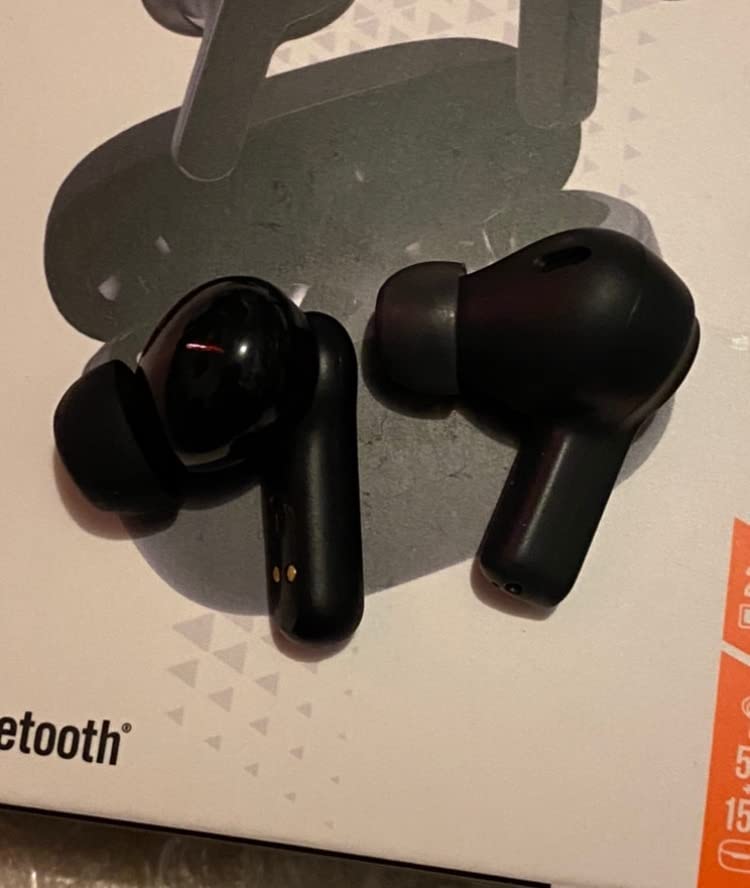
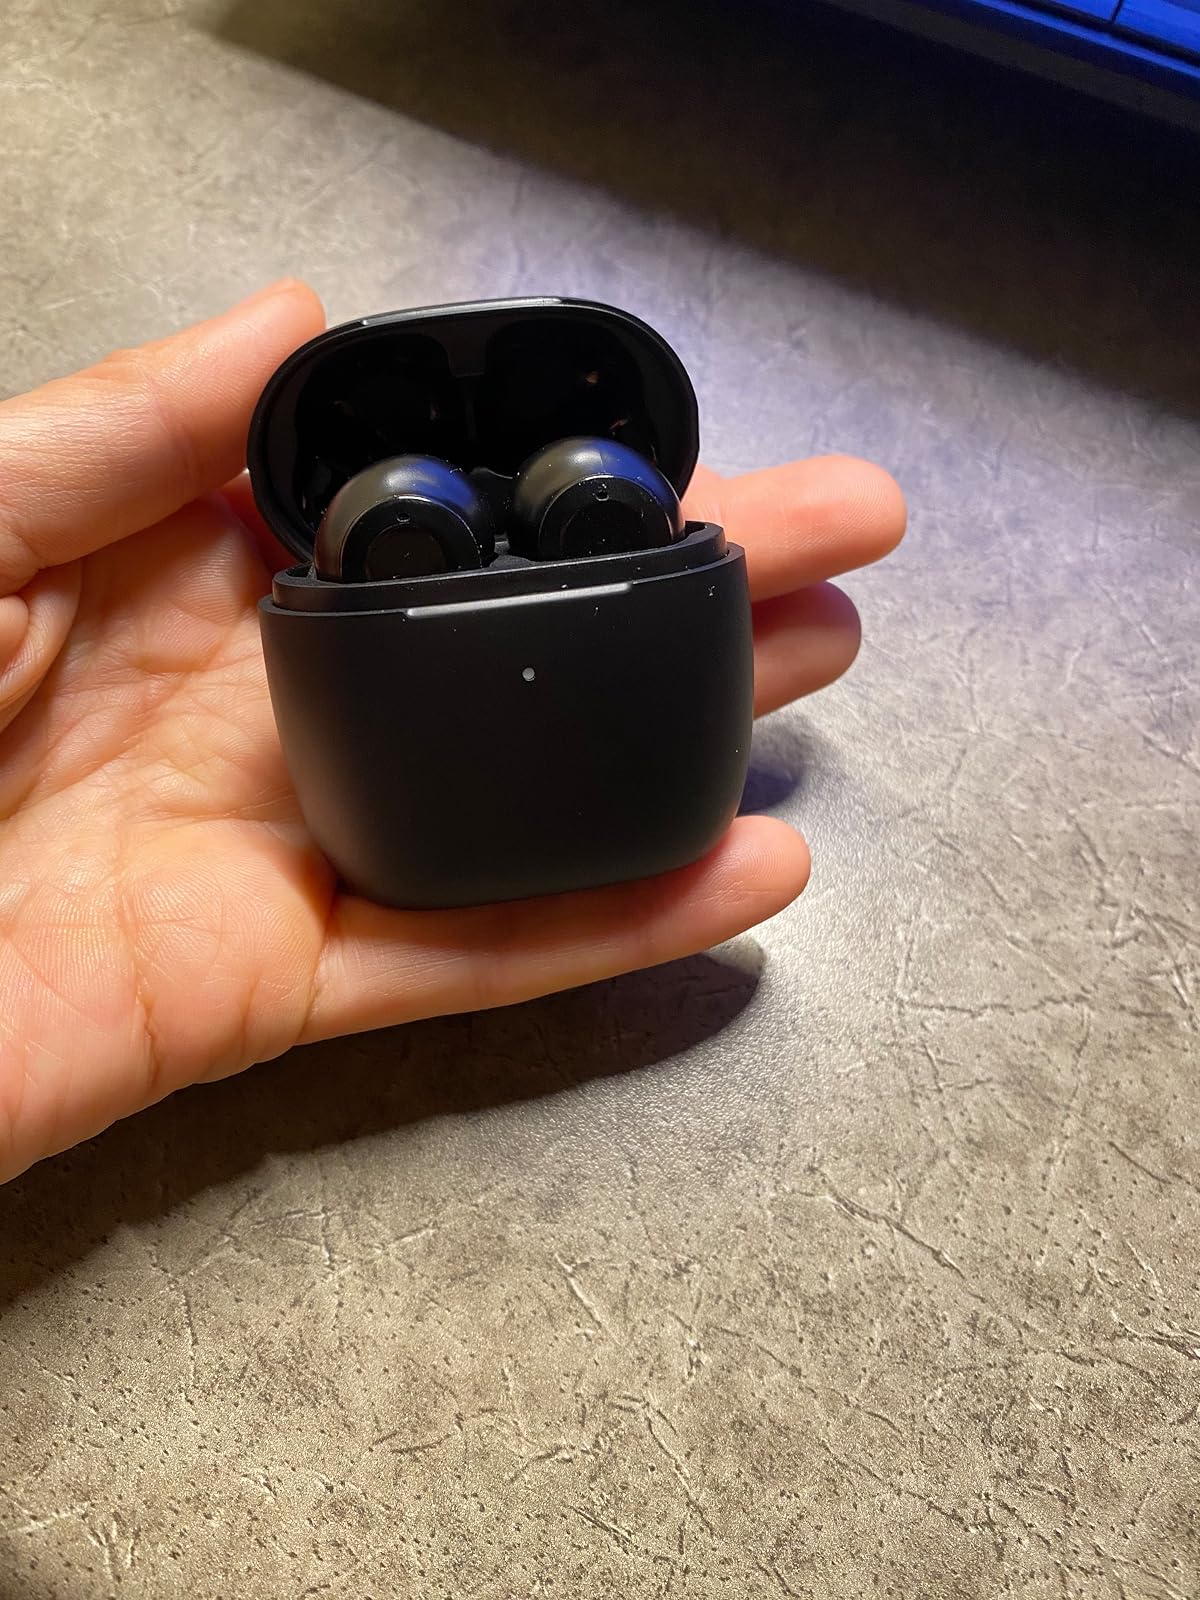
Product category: earbuds
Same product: no